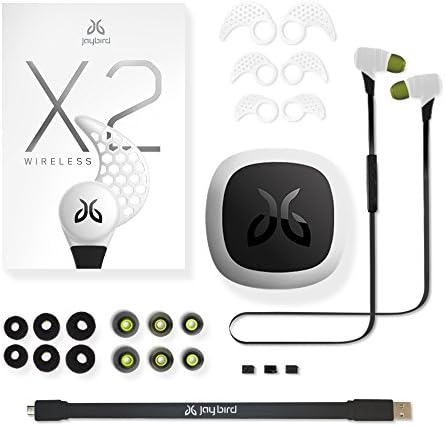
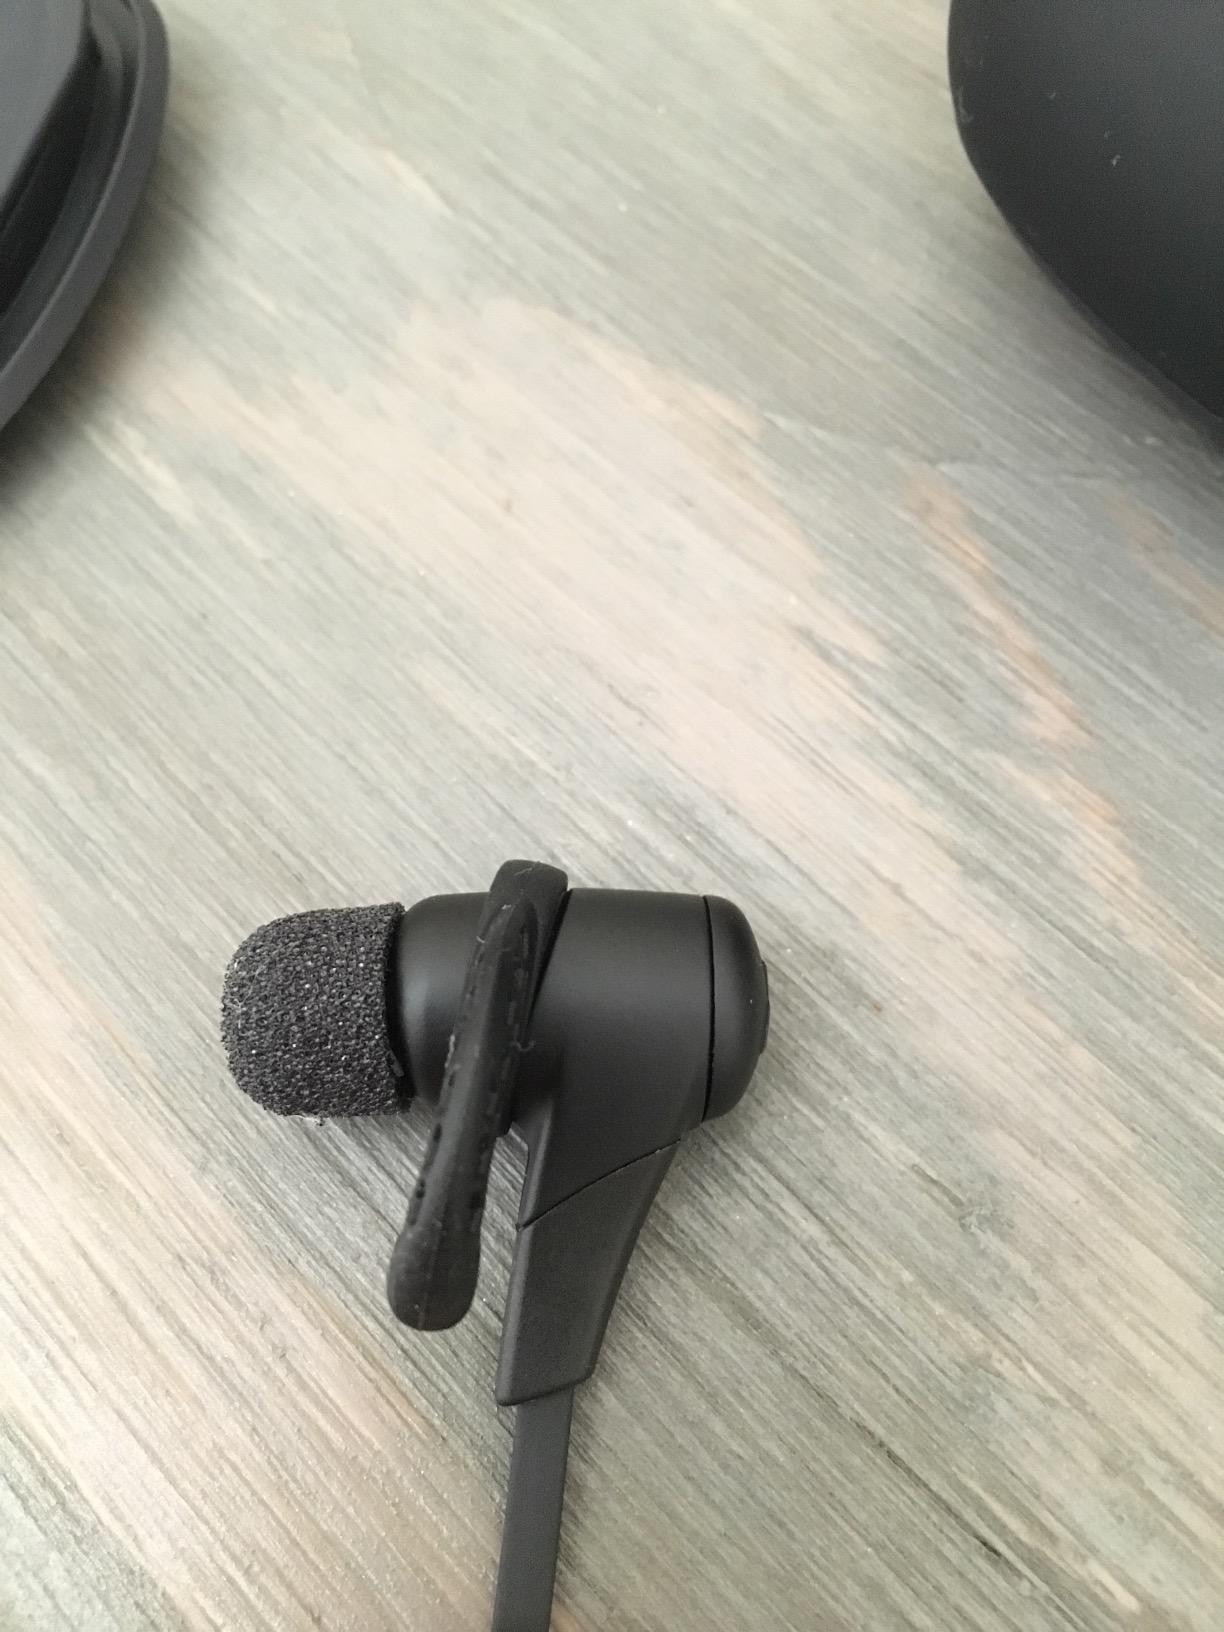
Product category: headphones
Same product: no